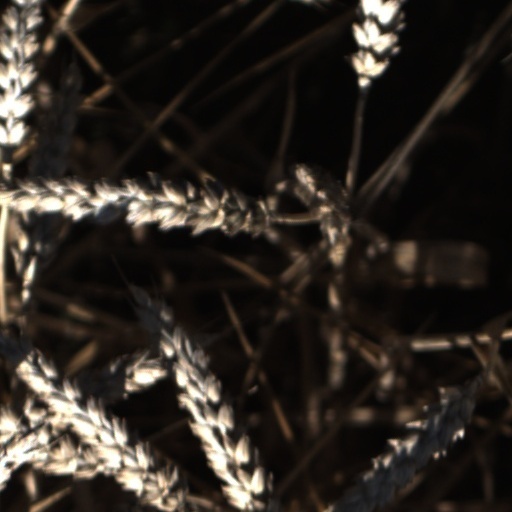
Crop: wheat